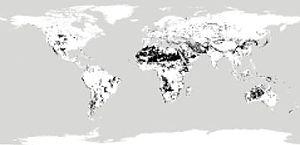
Dans la taxonomie des sols de l'USDA, les orthents sont définis comme des entisols pauvres en strates en raison des pentes escarpées ou des matériaux dégradables qui les constituent. Ils sont nommés lithosols dans la classification des sols de la FAO et souvent appelés « sols squelettiques ». Typiquement, les orthents sont des sols extrêmement superficiels. La condition spécifique pour reconnaître un orthent est que les sols anciens ont soit complètement disparu soit ont été fragmentés de sorte que les strates caractéristiques des autres types d'entisols sont absentes. Ces sols réduits à la roche-mère dure et presque intacte abritent une activité microbienne qui s'établit sur des biofilms à l'origine de la décomposition de la roche.